Laban sign

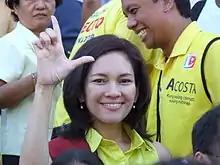
Risa Hontiveros displaying Corazon Aquino's iconic "laban" (fight) hand symbol after joining the Liberal Party in their campaign in the 2010 elections.

The Laban sign is a Filipino hand gesture made by extending the thumb horizontally and the index finger pointing up, leaving the other fingers closed to create the letter L, which stands for "laban" (Filipino for "fight"). It is sometimes mistaken for the mildly offensive Western "loser" and "raised gun" gestures, to which it is unrelated.